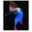
Label: bird